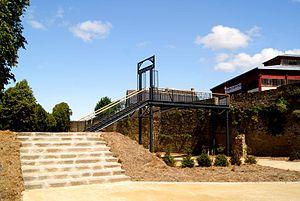
La promenade Jules Revert ""les Douves"" à Dol de Bretagne - FRANCE"
Dol-de-Bretagne est une commune française située dans le département d'Ille-et-Vilaine, en région Bretagne.